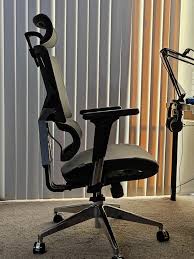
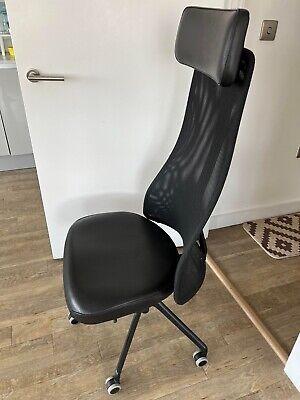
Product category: items_chair
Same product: no